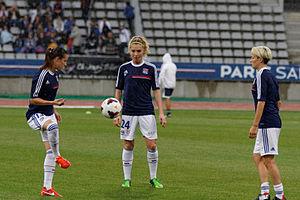
Laetitia Tonazzi, née le 31 janvier 1981 à Créteil, est une footballeuse internationale française qui évolue au poste d'attaquante. Elle joue au Montpellier HSC et en équipe de France.